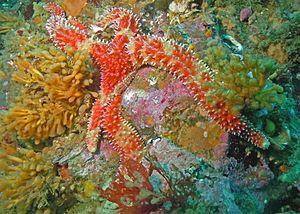
Les Asteriidae sont une famille d'étoiles de mer, de l'ordre des Forcipulatida.